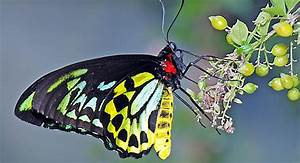
Label: farfalla